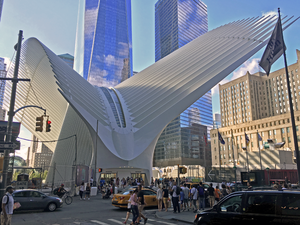
Le néo-futurisme est un mouvement de la fin du XXᵉ siècle et du début du XXIᵉ siècle dans les arts, le design et l'architecture. Il a été considérée comme une rupture avec l'attitude du post-modernisme et représente une croyance idéaliste en un avenir meilleur.